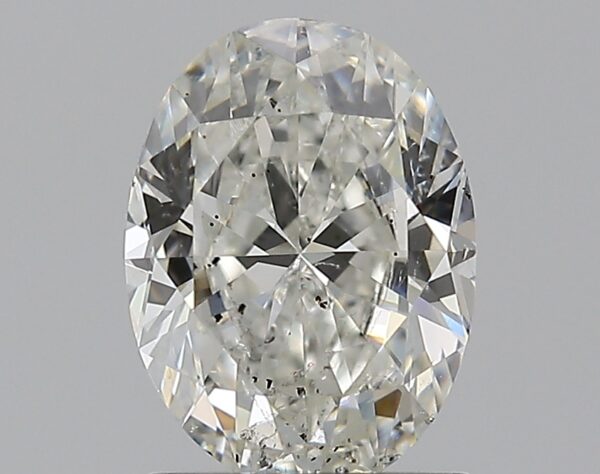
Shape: oval
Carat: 1.2
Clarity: SI2
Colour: I
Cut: VG
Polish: EX
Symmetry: EX
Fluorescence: ST
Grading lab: GIA
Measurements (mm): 7.93 x 5.86 x 3.69